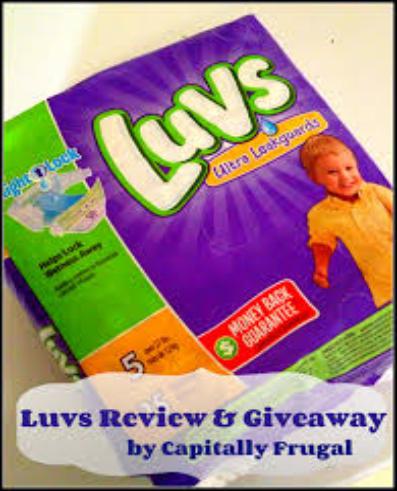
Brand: luvs
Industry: Necessities